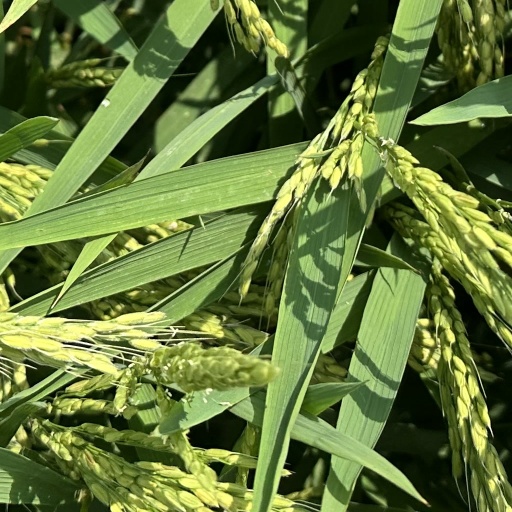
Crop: rice